John Augustus Atkinson

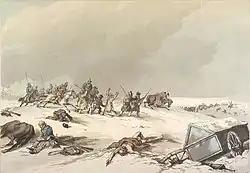
"Retreat of the French Grand Army from Moscow, intercepted by Russian Cossack, 1812", published January 1813

Atkinson was born in London. In 1784, he went to St. Petersburg to his uncle James Walker, engraver to the empress Catherine the Great. There he studied in the picture galleries, encouraged by Catherine and her son Paul I, and was commissioned by Paul to paint large pictures of Russian history.